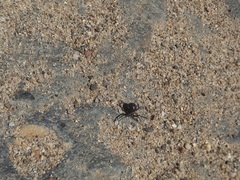
Species: Lactrodectus_hesperus